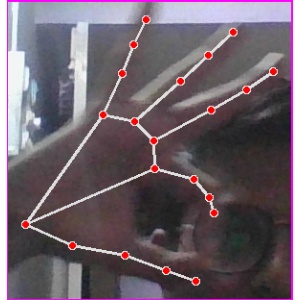
अक्षर: ण